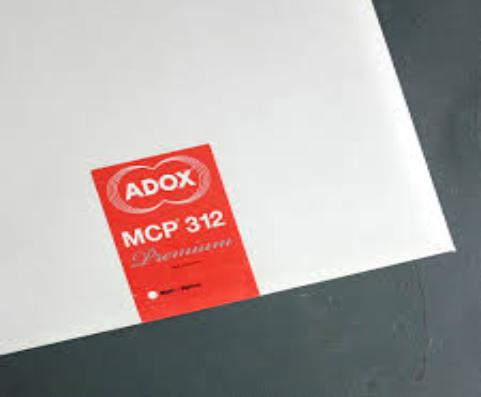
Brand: ADOX
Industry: Necessities